Double Duty

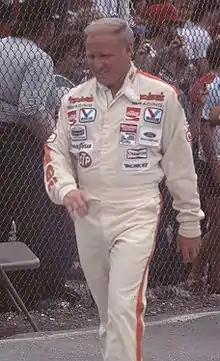
Cale Yarborough

Memorial Day is moved to Monday, and the Indy 500 is held Saturday May 29. The World 600 is held the very next day, Sunday May 30. NASCAR driver Donnie Allison finished 6th at Indy on Saturday, and finished 2nd at the race at Charlotte. Cale Yarborough skipped Charlotte, and managed to finish 16th at Indy. Sunday night, Donnie Allison flew back to Indianapolis in time to attend the 500 Victory Banquet.